Weisiger–Carroll House

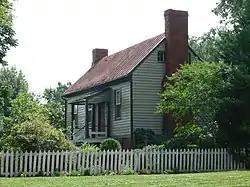
Weisiger–Carroll House, July 2011

Weisiger–Carroll House is a historic home located in Richmond, Virginia. It was built about 1765, and is a two-story, vernacular, frame dwelling. It sits on a high brick basement, has a gable roof, and exterior end chimneys. The interior features original woodwork and a Federal style mantel. The house served as a hospital during the American Civil War and more than 100 Confederate soldiers who died there lie buried in a cemetery behind the house. The house was restored in the 1980s.